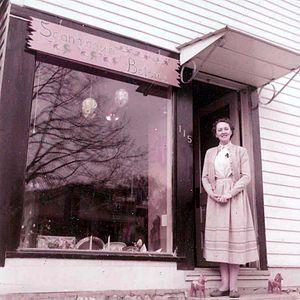
Birgit Ridderstedt, née le 26 novembre 1914 à Ludvika en Suède et morte le 16 septembre 1985 à l'âge de soixante-dix ans à Danderyd en Suède, était une chanteuse de folk suédo-américaine qui apparaissait dans les festivals et à la télévision américaine au cours des années 1950 et au début des années 1960.